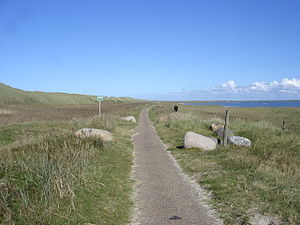
Lemvigbanen / Strækninger hvor nedlagt banetracé er bevaret / Harboøre-Knopper-Thyborøn
Lemvigbanens oprindelige tracé Ø for Flyvholmvej og klitrækken
Lemvigbanen blev anlagt og oprindeligt drevet af de to selskaber Vemb-Lemvig Jernbane og Lemvig-Thyborøn Jernbane, som 16. august 1921 blev sluttet sammen til Vemb-Lemvig-Thyborøn Jernbane. Lemvigbanen drives nu af Midtjyske Jernbaner.